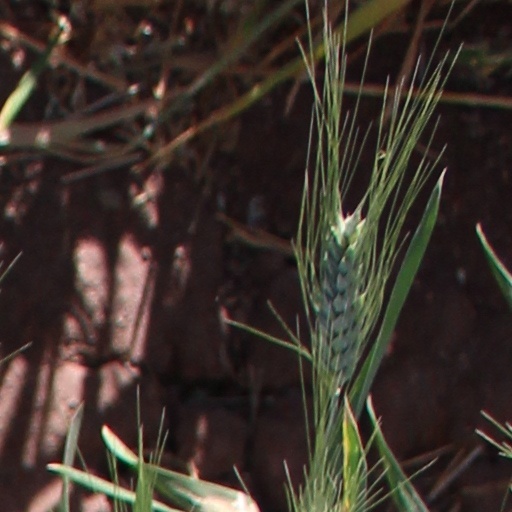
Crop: wheat